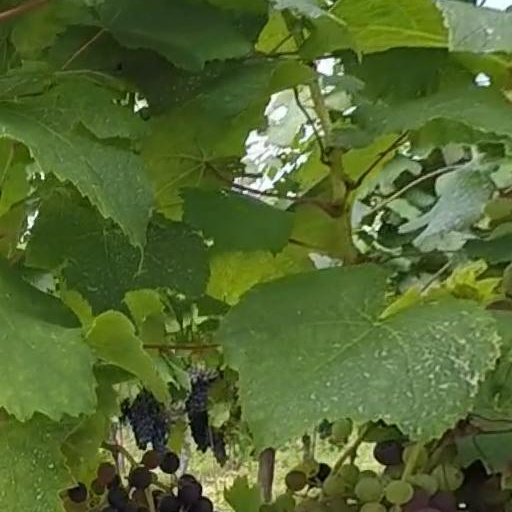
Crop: grape